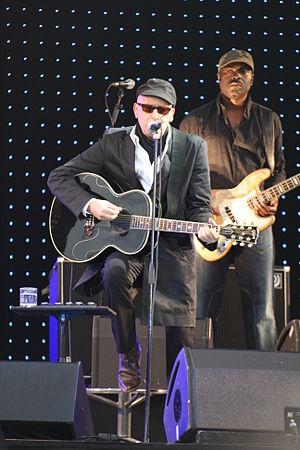
Alain Bashung, né Alain Claude Baschung le 1ᵉʳ décembre 1947 à Paris, et mort dans la même ville le 14 mars 2009, est un auteur-compositeur-interprète et comédien français.
Le rock français désigne le rock interprété par des groupes et artistes français.
La 24ᵉ cérémonie des Victoires de la musique a lieu le 28 février 2009 au Zénith de Paris. Elle est présentée par Nagui.